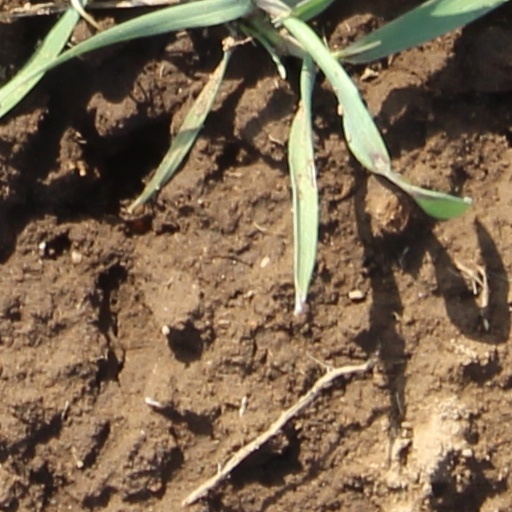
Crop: wheat